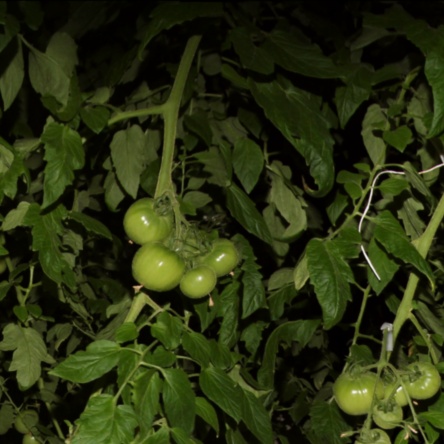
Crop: tomato